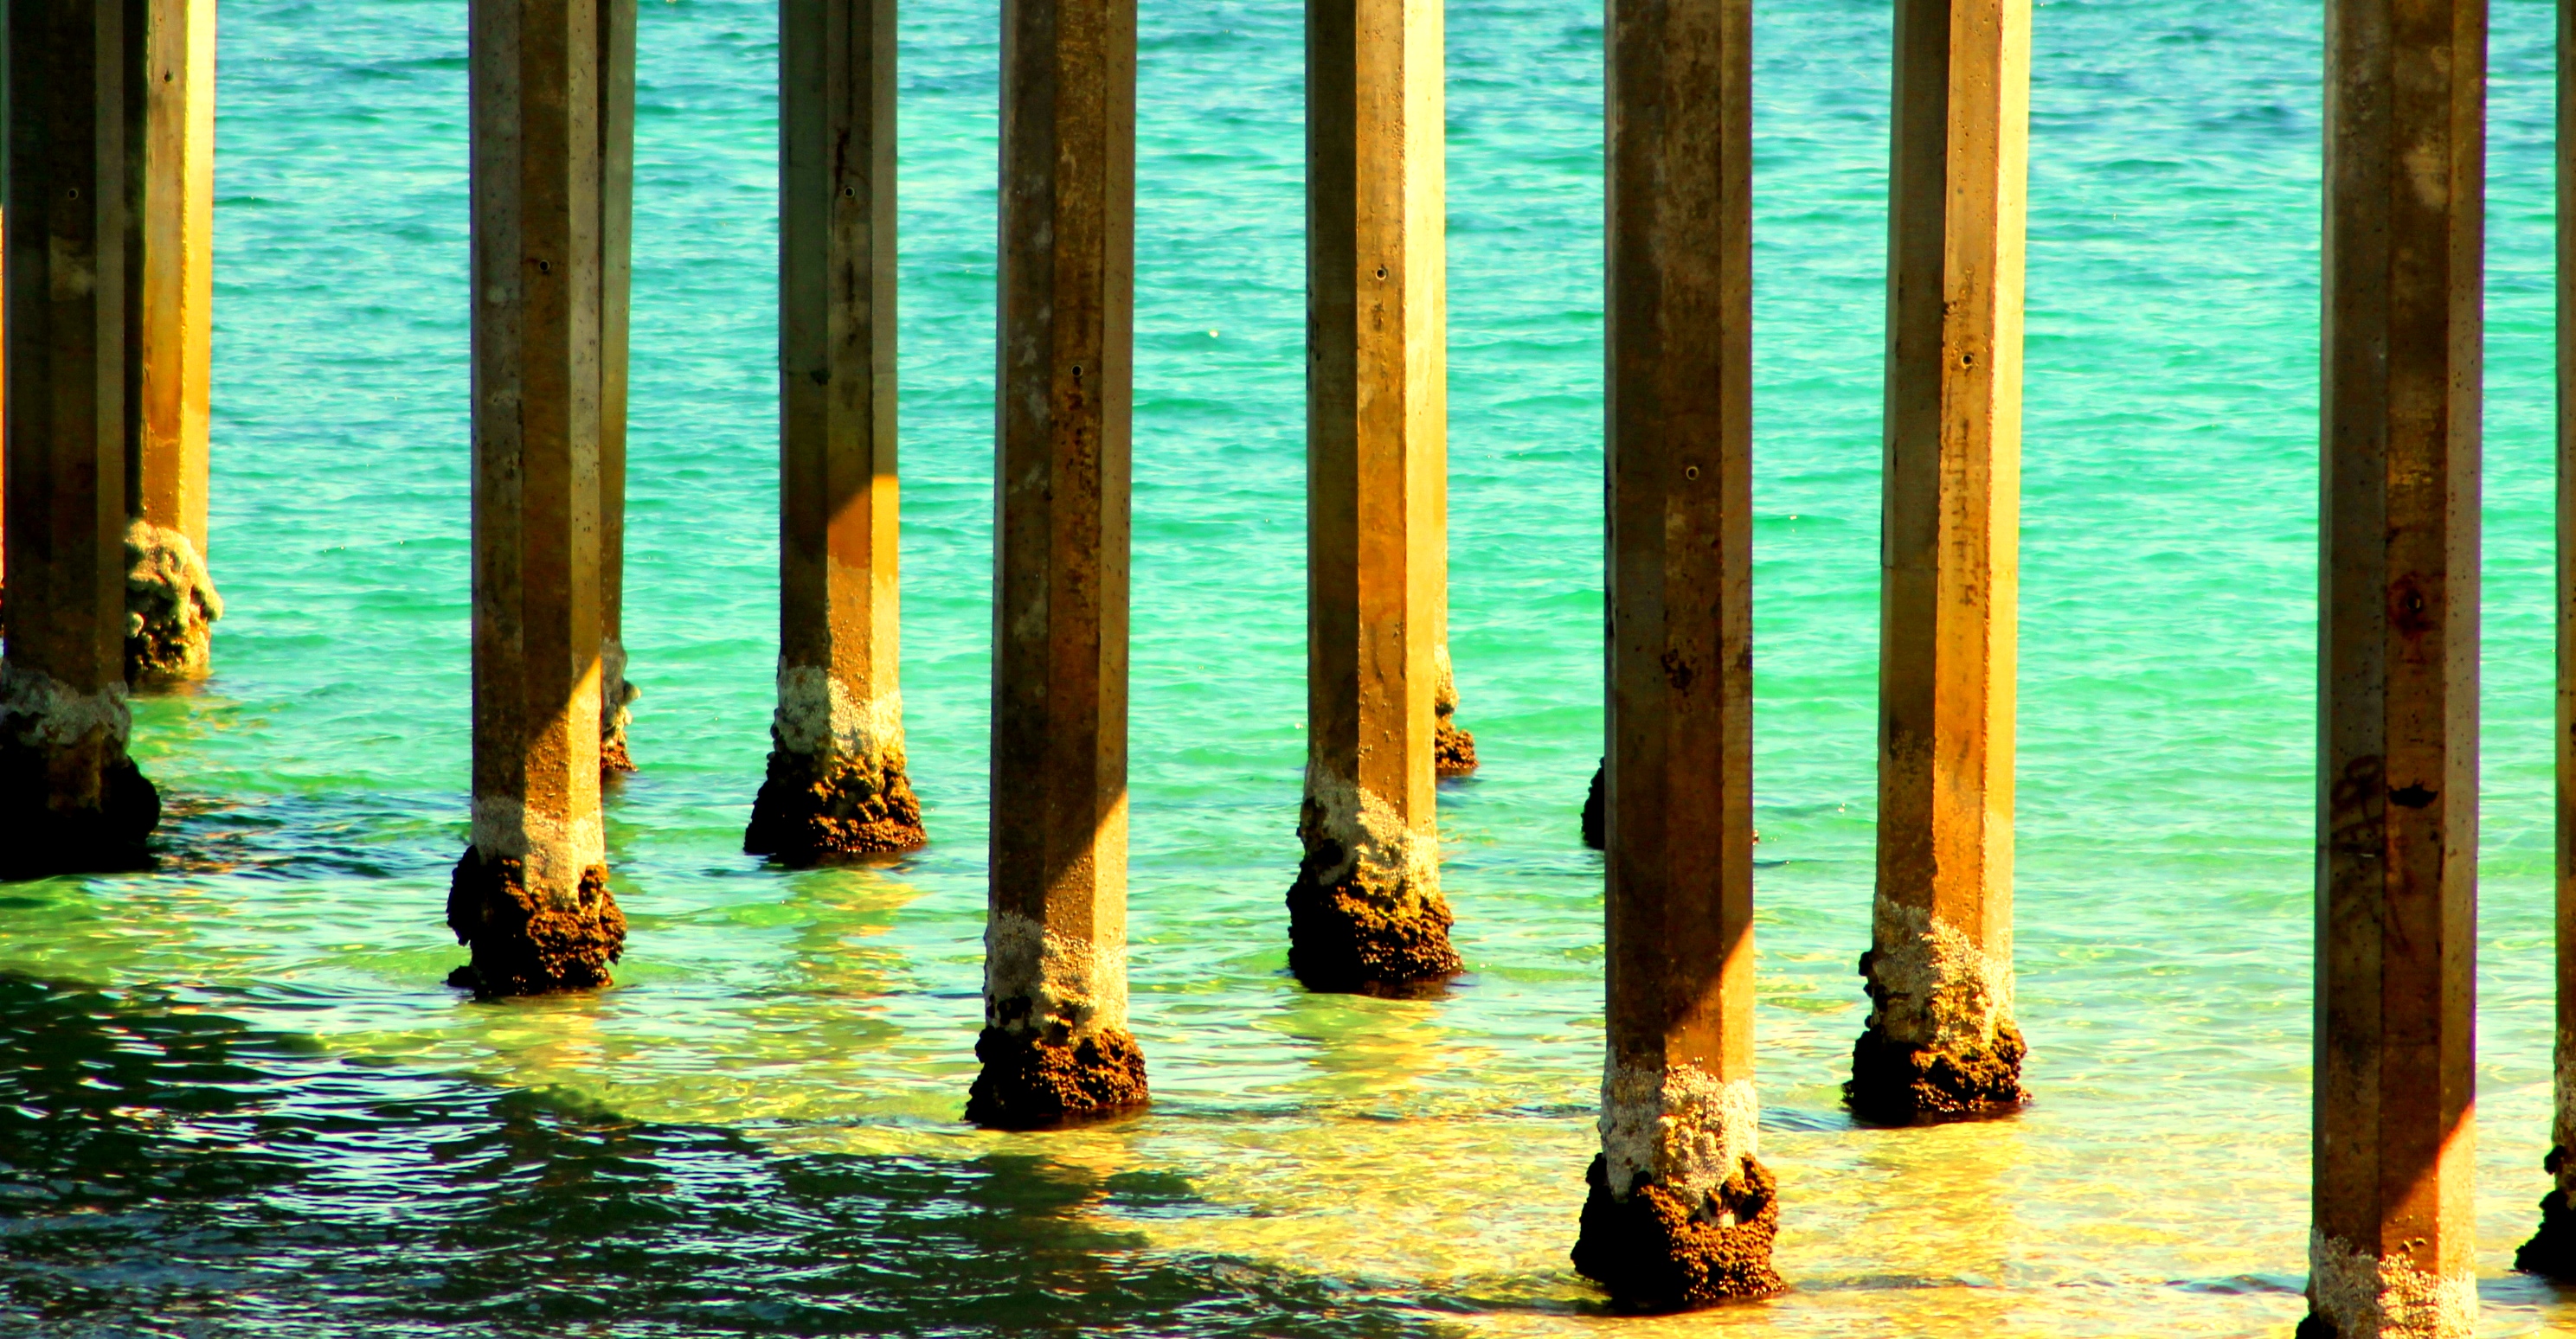
beach, sea, coast, tree, water, ocean, wood, sunlight, morning, evening, reflection, contrast, australia, flickr, colour, 2013, les, facebook, patterns, adelaide, tele, anawesomeshot, brighton, dazzlingshot, vividandstriking, tumblr, leshaines, dailyshoot2013, telefoto, repeatingpatterns, arecales